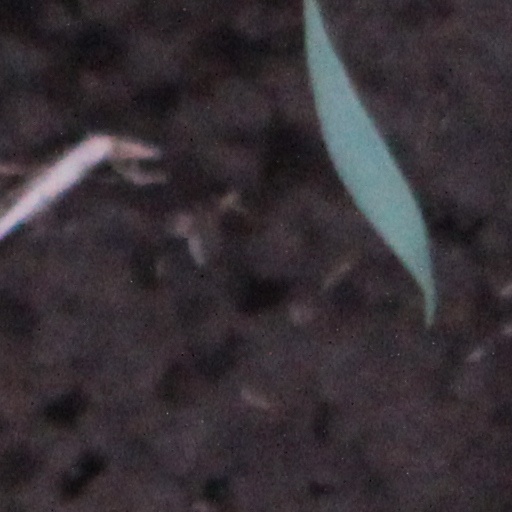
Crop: wheat